Bloomfield Hills, Michigan

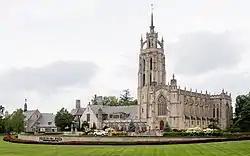
Kirk in the Hills

The area is the home of landmark churches including Kirk in the Hills Presbyterian on Long Lake Rd (Bloomfield Township) and Christ Church Cranbrook Episcopal, consecrated in 1928 as part of George Booth's plan for the Cranbrook Educational Community. The Congregational Church of Birmingham United Church of Christ was founded in Birmingham but moved to its present location in at 1000 Cranbrook Road (at Woodward Avenue) in Bloomfield Hills in 1966. St. Hugo of the Hills Roman Catholic Church was funded by Theodore F. MacManus (1872–1940) and his wife in memory of their deceased children, Hugo and Hubert. St. Hugo of the Hills Catholic Church was built from 1931 to 1936, with approval from Bishop Michael J. Gallagher, and was designed by Arthur DesRossiers. Other churches include St. George Greek Orthodox, Bloomfield Hills Baptist, Beautiful Savior Lutheran Church (ELCA) on Adams Road (Bloomfield Township), Detroit Michigan Temple of the Church of Jesus Christ of Latter-day Saints, and Birmingham Unitarian Church on Woodward Avenue.